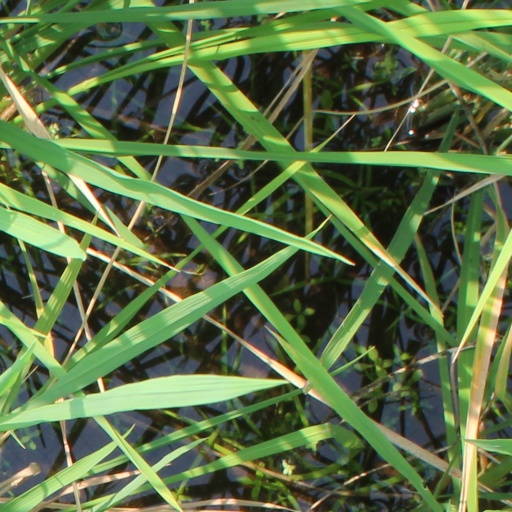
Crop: rice